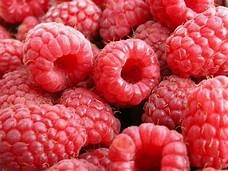
Label: raspberry